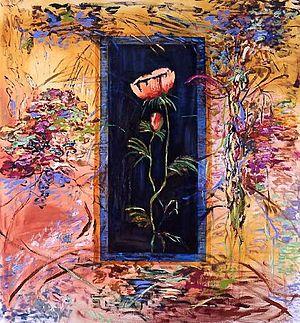
Danièle Rochon, La rosée bleue, 2002, huile sur toile, 190 cm x 170 cm. Collection de l'artiste
Danièle Rochon est une peintre québécoise née le 8 avril 1946 à Ottawa. En 1992, elle est élue membre de l’Académie royale des arts du Canada. Ses œuvres figurent dans de nombreuses collections publiques dans le monde.